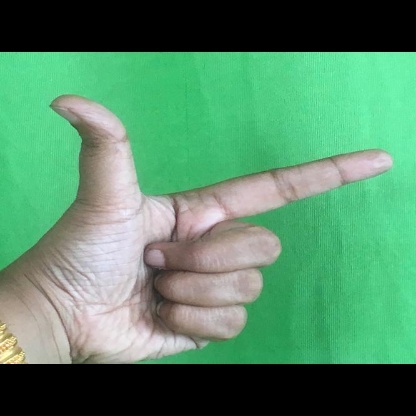
Mudra: Chandrakala